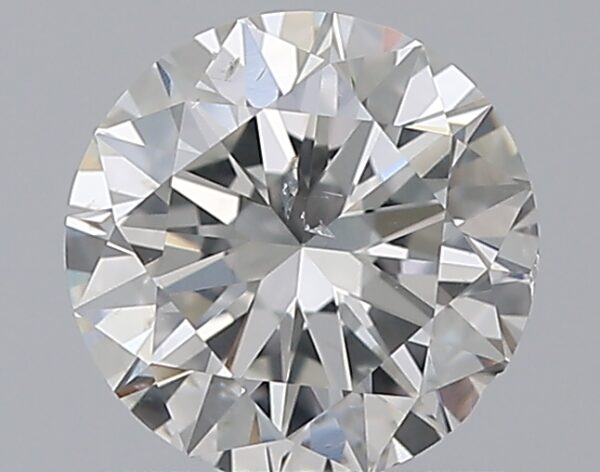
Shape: round
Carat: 0.9
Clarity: SI2
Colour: G
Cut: VG
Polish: EX
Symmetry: VG
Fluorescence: N
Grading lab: GIA
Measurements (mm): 6.06 x 6.12 x 3.8